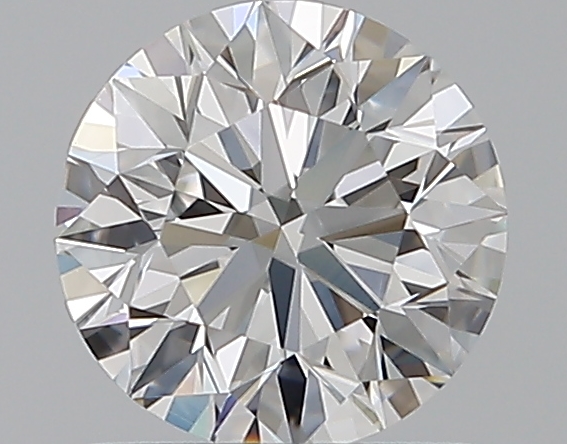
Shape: round
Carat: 0.9
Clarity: IF
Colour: D
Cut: EX
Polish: EX
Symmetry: EX
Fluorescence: ST
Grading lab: GIA
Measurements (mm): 6.13 x 6.16 x 3.86